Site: brandenburg
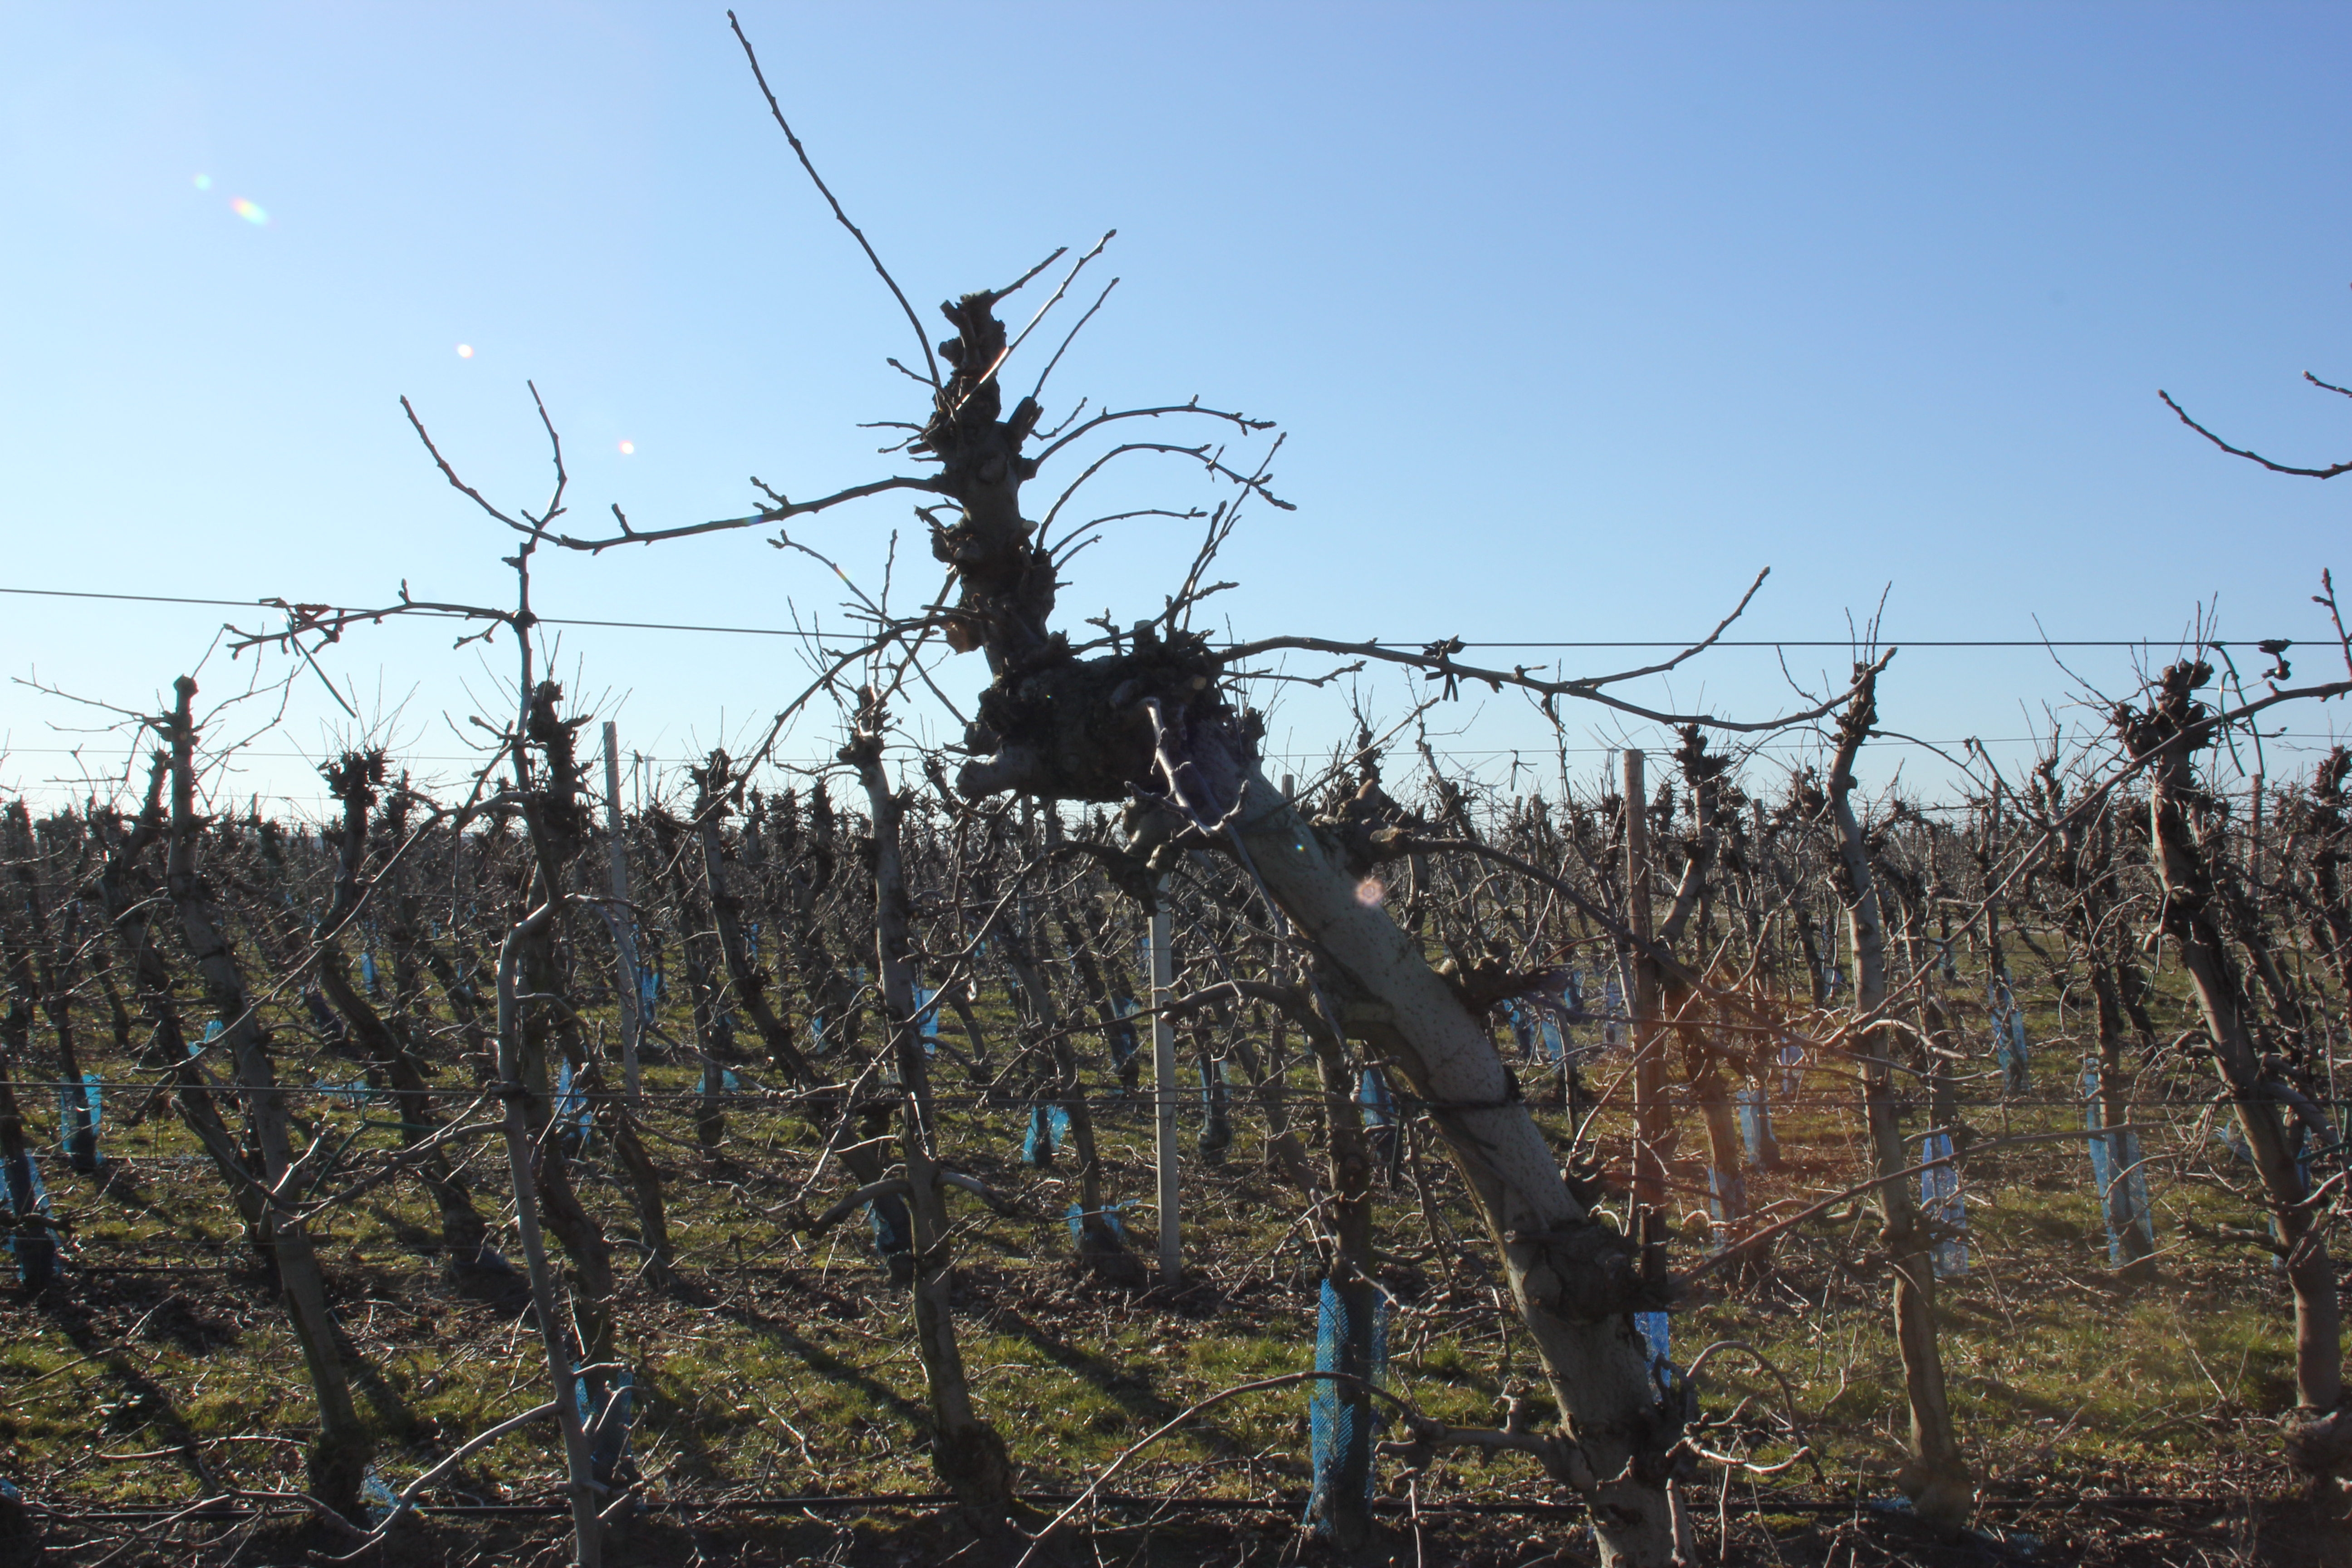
Growth stage (BBCH 03): Bud development